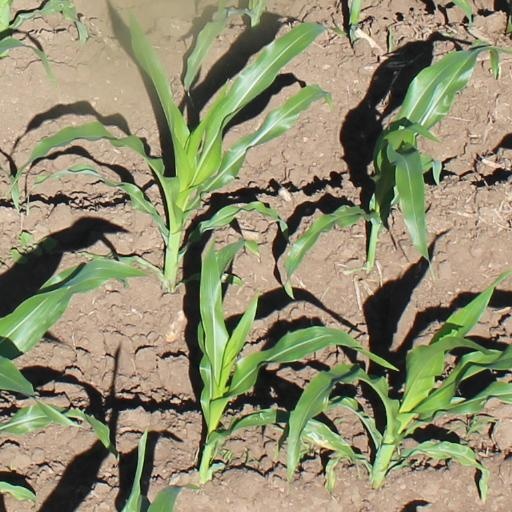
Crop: maize; corn